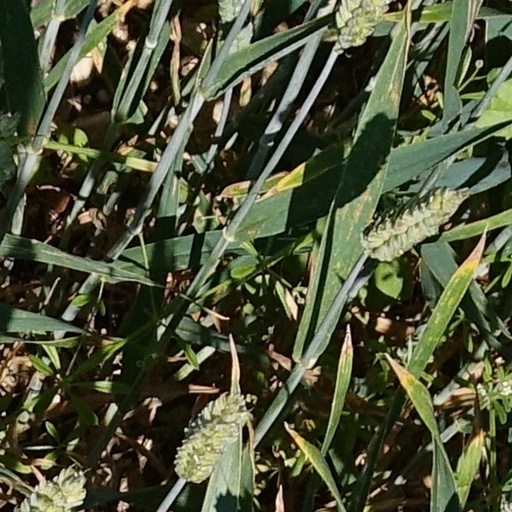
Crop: wheat